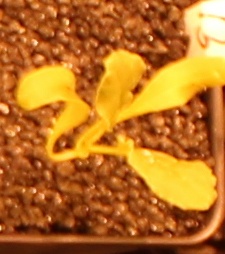
Label: Sugar beet